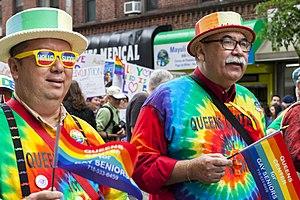
La marche des fiertés de Queens est une marche des fiertés annuelle organisée depuis juin 1993 dans le quartier de Jackson Heights, situé dans l'arrondissement de Queens de New York. Elle est considérée comme la deuxième marche des fiertés la plus ancienne, et la deuxième plus grande de New York. Elle a été initiée par Daniel Dromm et Maritza Martinez pour donner plus de visibilité à la communauté LGBTQI+ de Queens et commémorer Julio Rivera, un barman victime d'un crime homophobe en 1990.